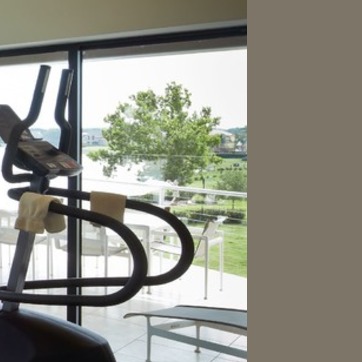
Material: glass